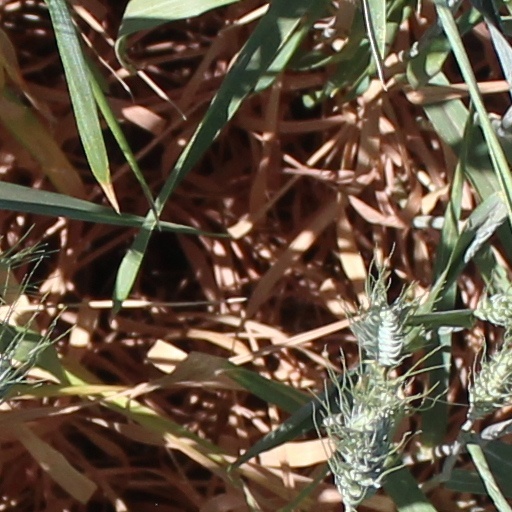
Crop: wheat